Sub-Roman Britain

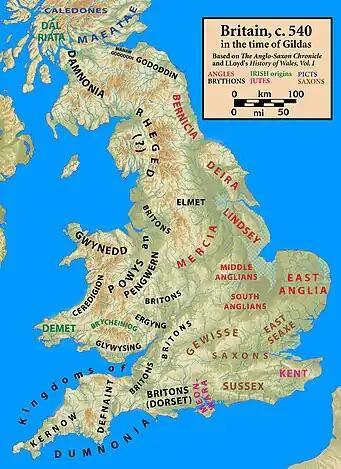
Britain , in the time of Gildas

Although radiocarbon dating can provide a rough estimate, this is not accurate enough to associate archaeological finds with historical events. Dendrochronology depends on the presence of suitable pieces of wood. Coins are often the most useful tool for dating, but no newly minted coins are believed to have entered circulation in Britain after the very early 5th century.